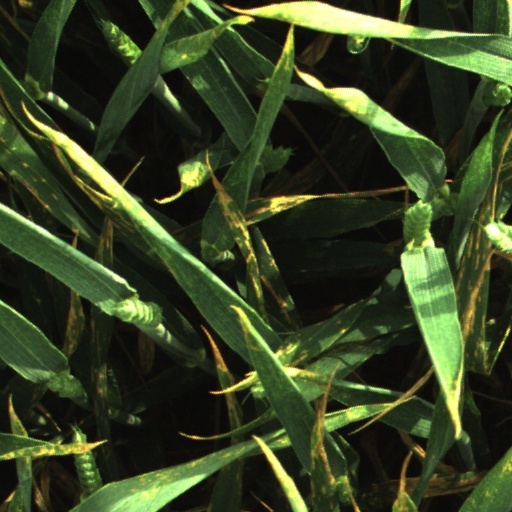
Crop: wheat